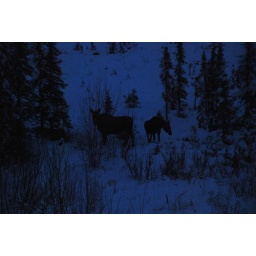
Sugarbaby was in her fence on the side of the house and barking like crazy!